Furlong

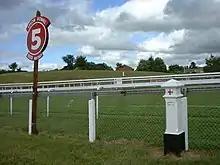
The five-furlong (1000 m) post on Epsom Downs Racecourse

In the rest of the world the furlong has very limited use, with the notable exception of horse racing in most English-speaking countries, including Canada and the United States. The distances for horse racing in Australia were converted to metric in 1972 and the term survives only in slang. In the United Kingdom, Ireland, Canada, and the United States, races are still given in miles and furlongs. Also distances along English canals navigated by narrowboats are commonly expressed in miles and furlongs.